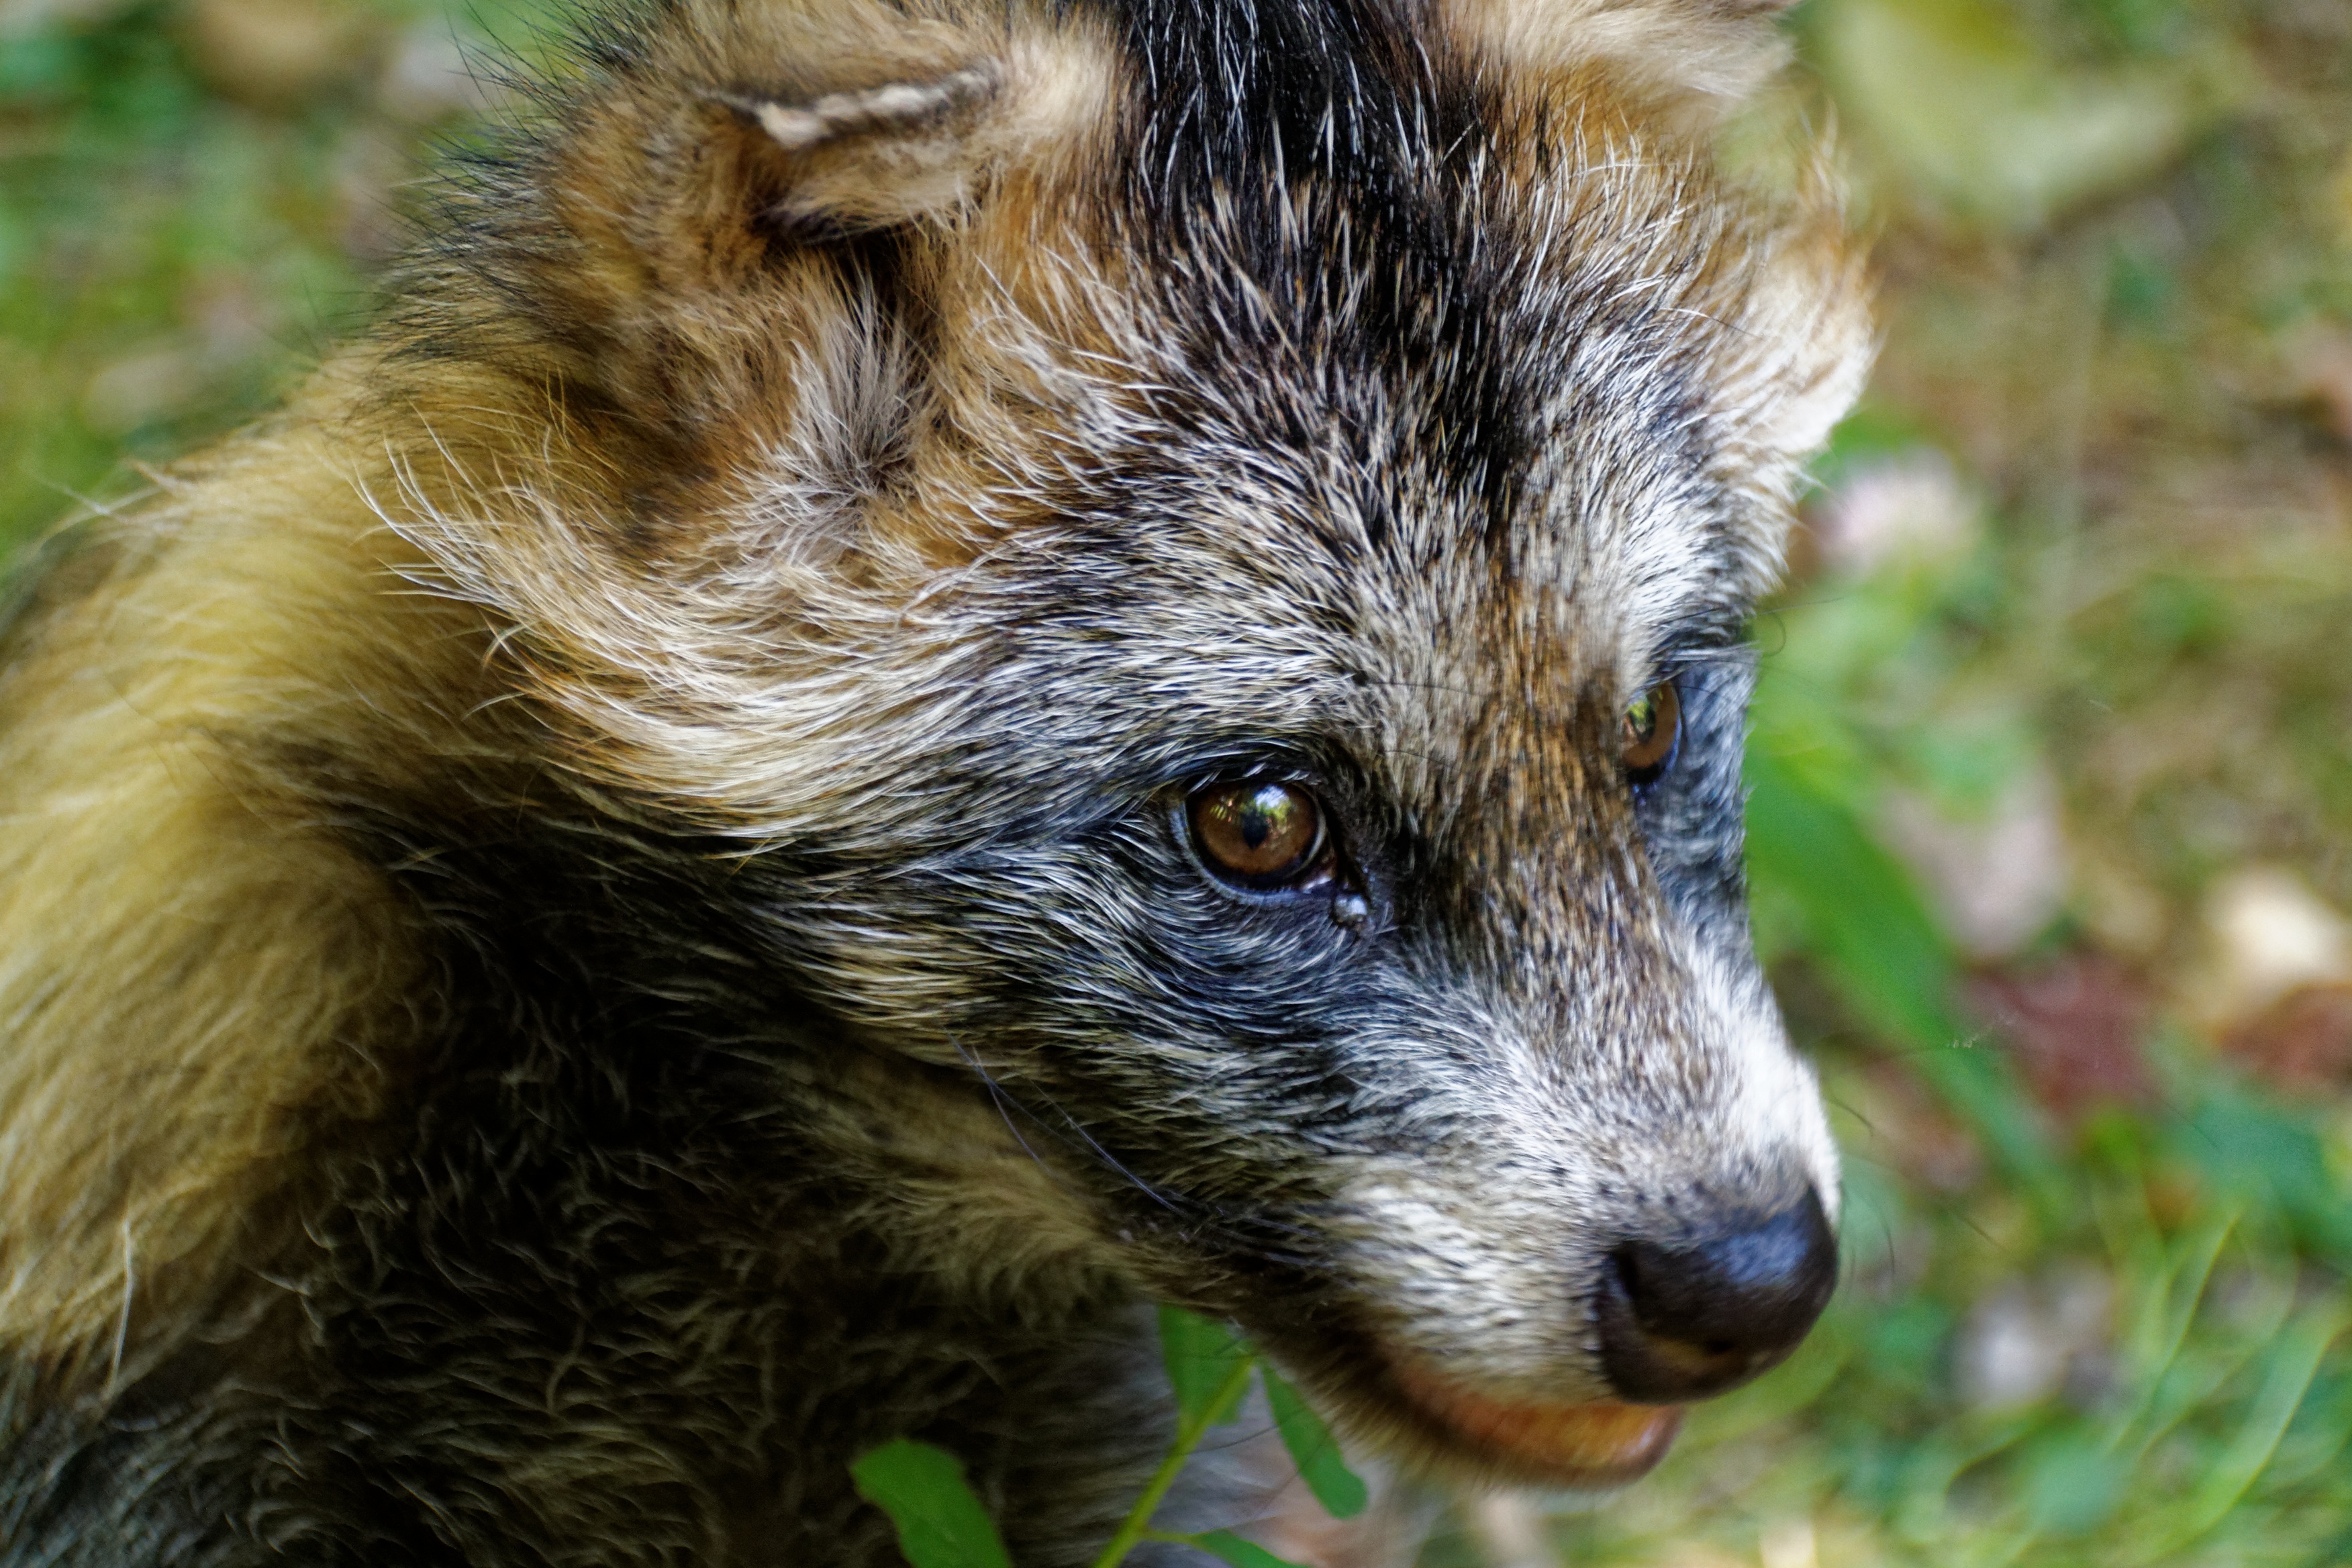
animal, wildlife, wild, zoo, fur, mammal, fauna, vertebrate, wildlife park, omnivore, marten, raccoon dog, tanuki, enok, obstfuchs, dog like mammal